Marker (novel)

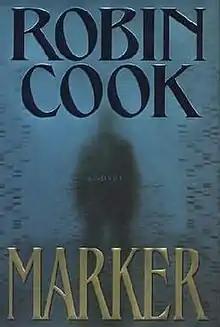

Marker is a 2005 thriller novel by Robin Cook.